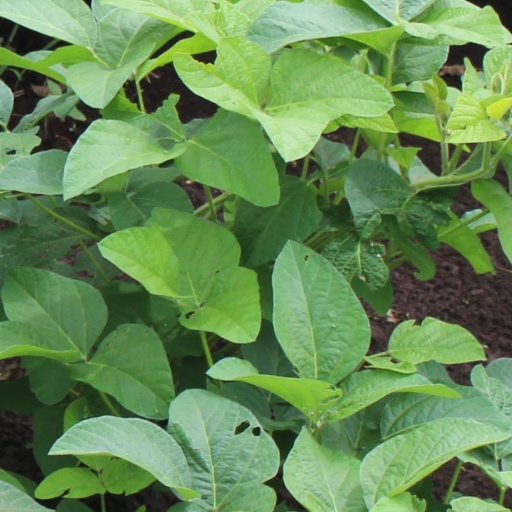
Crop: soybean